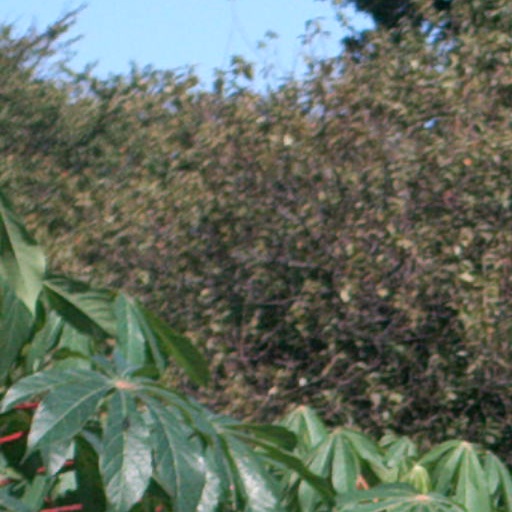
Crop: cassava